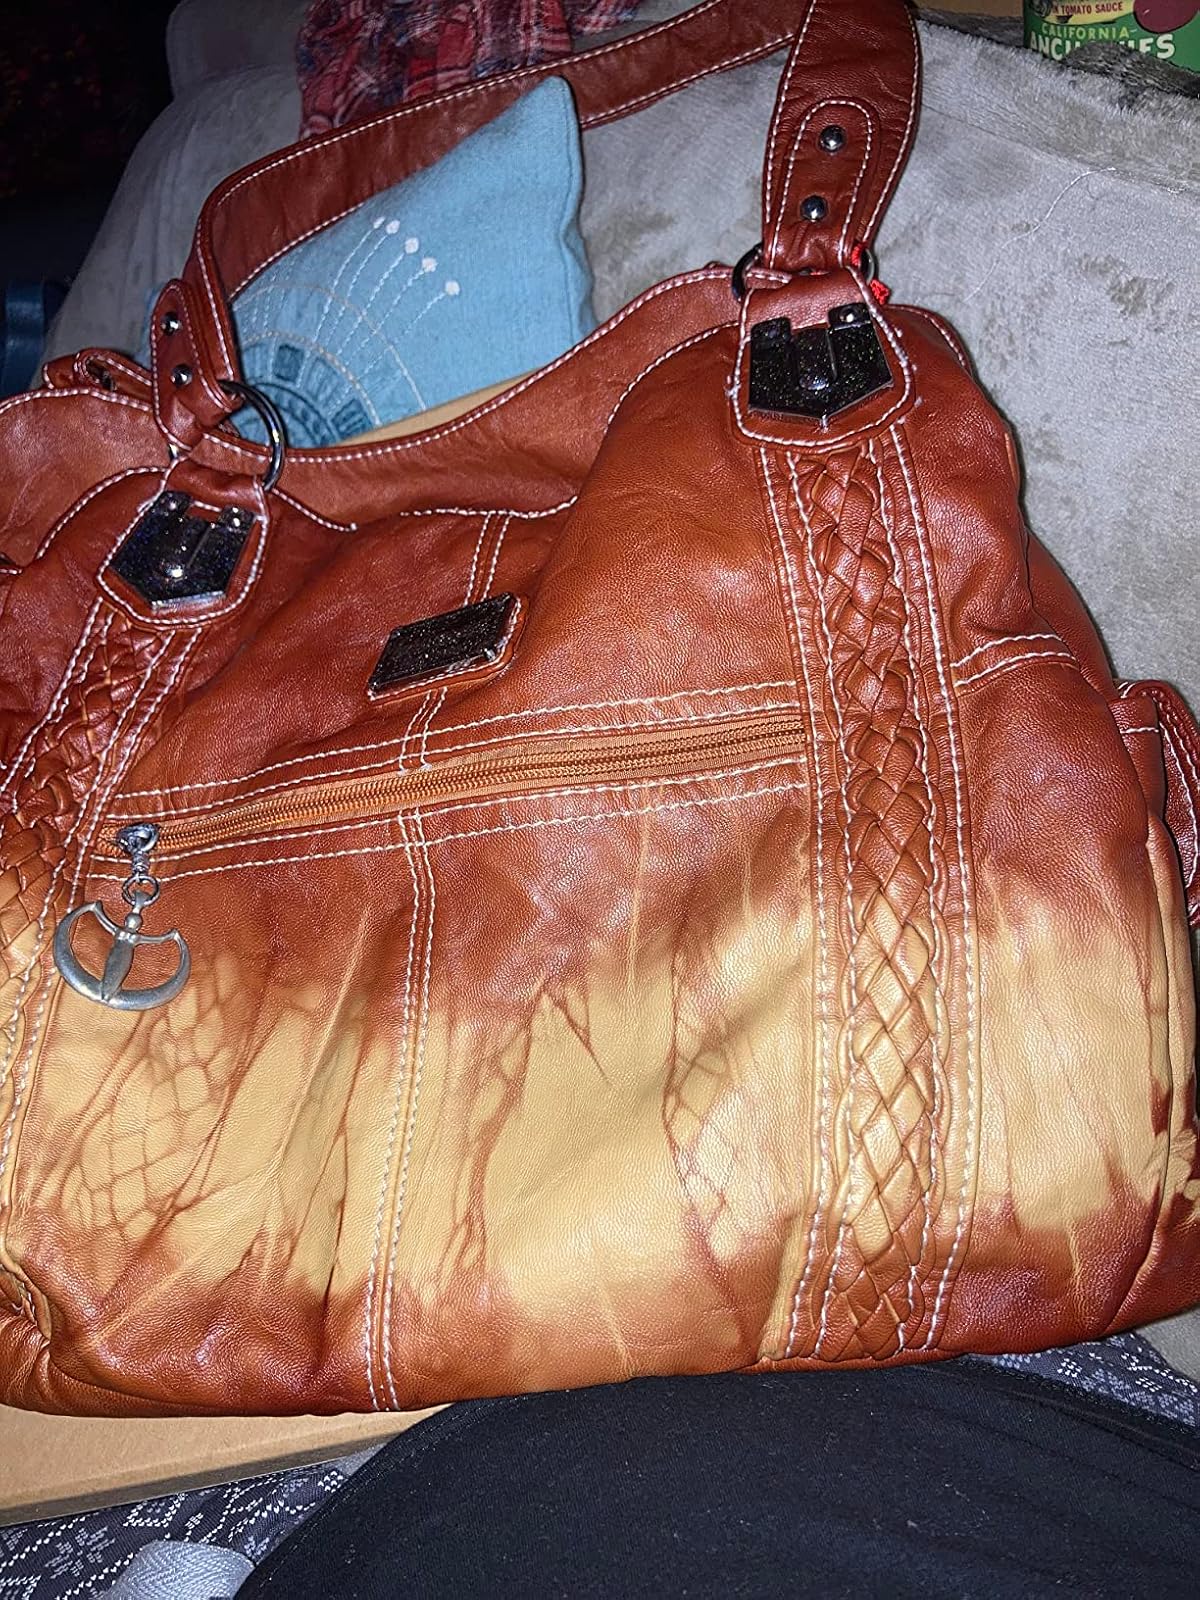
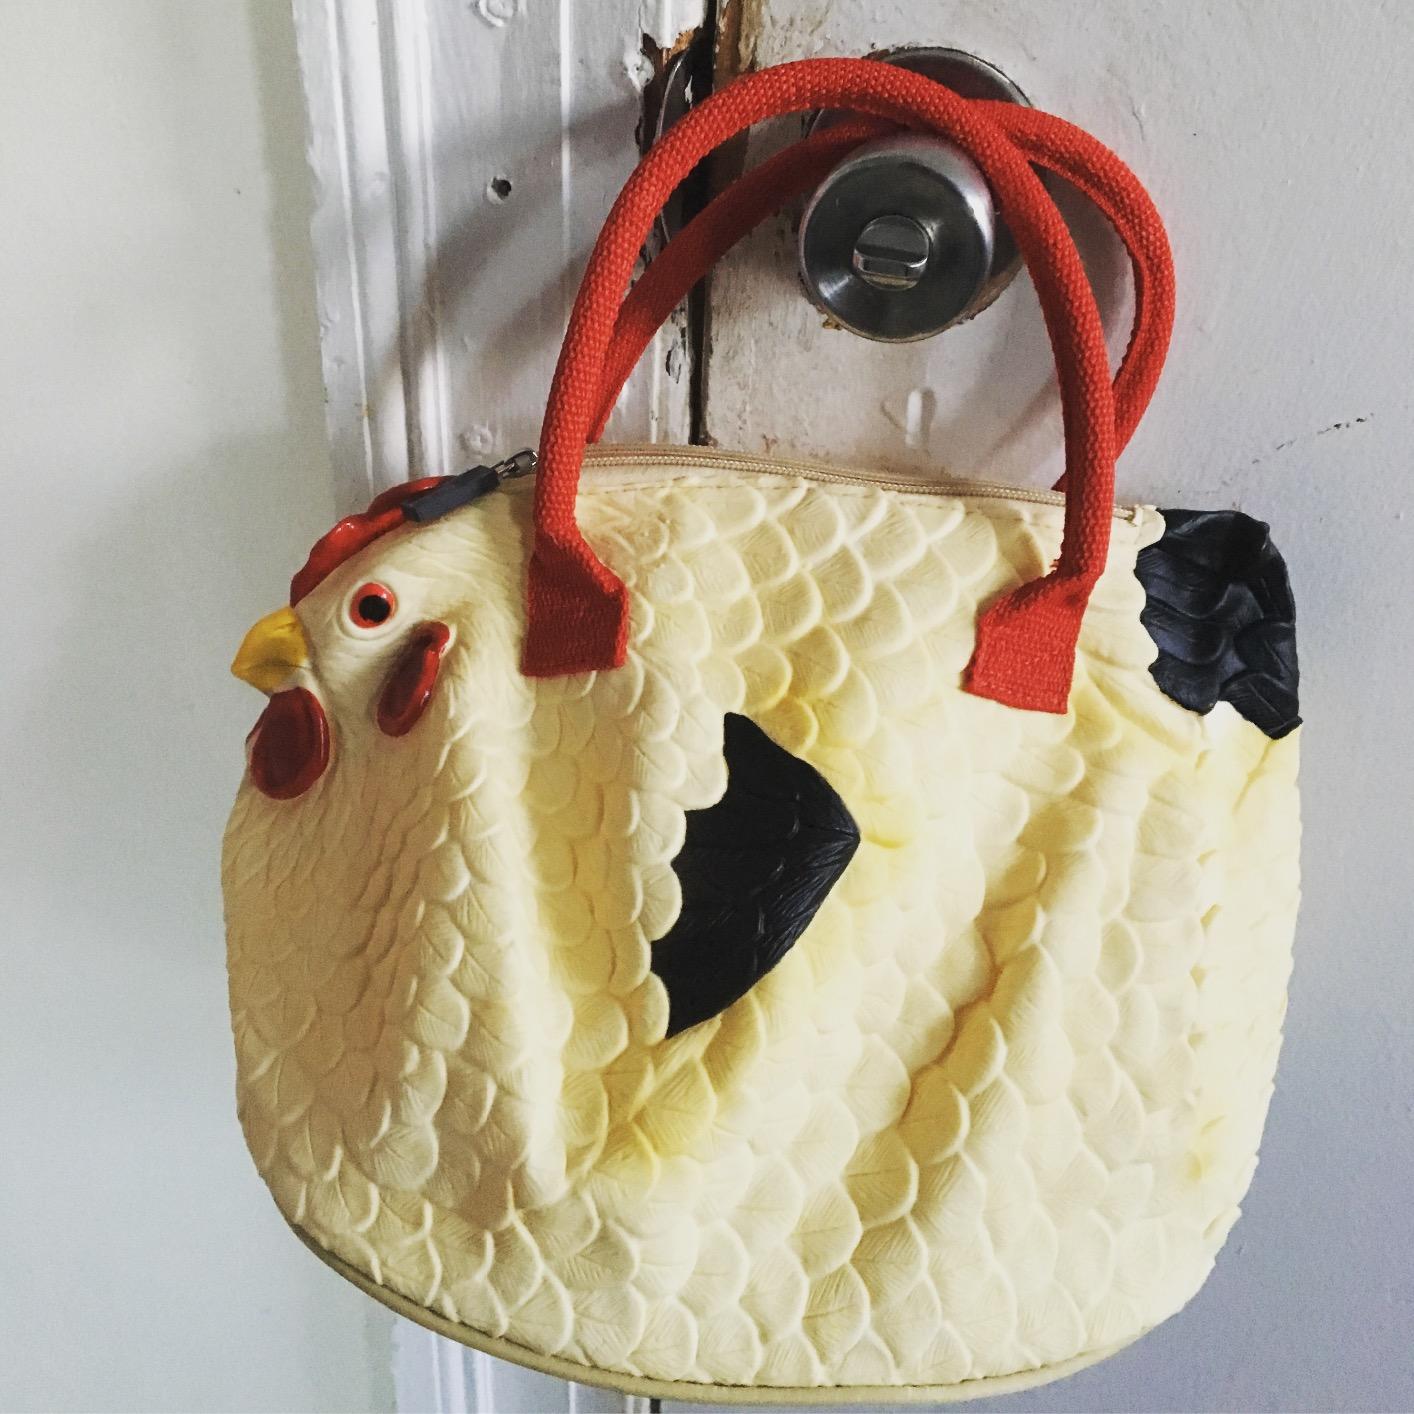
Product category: accessories_handbag
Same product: no